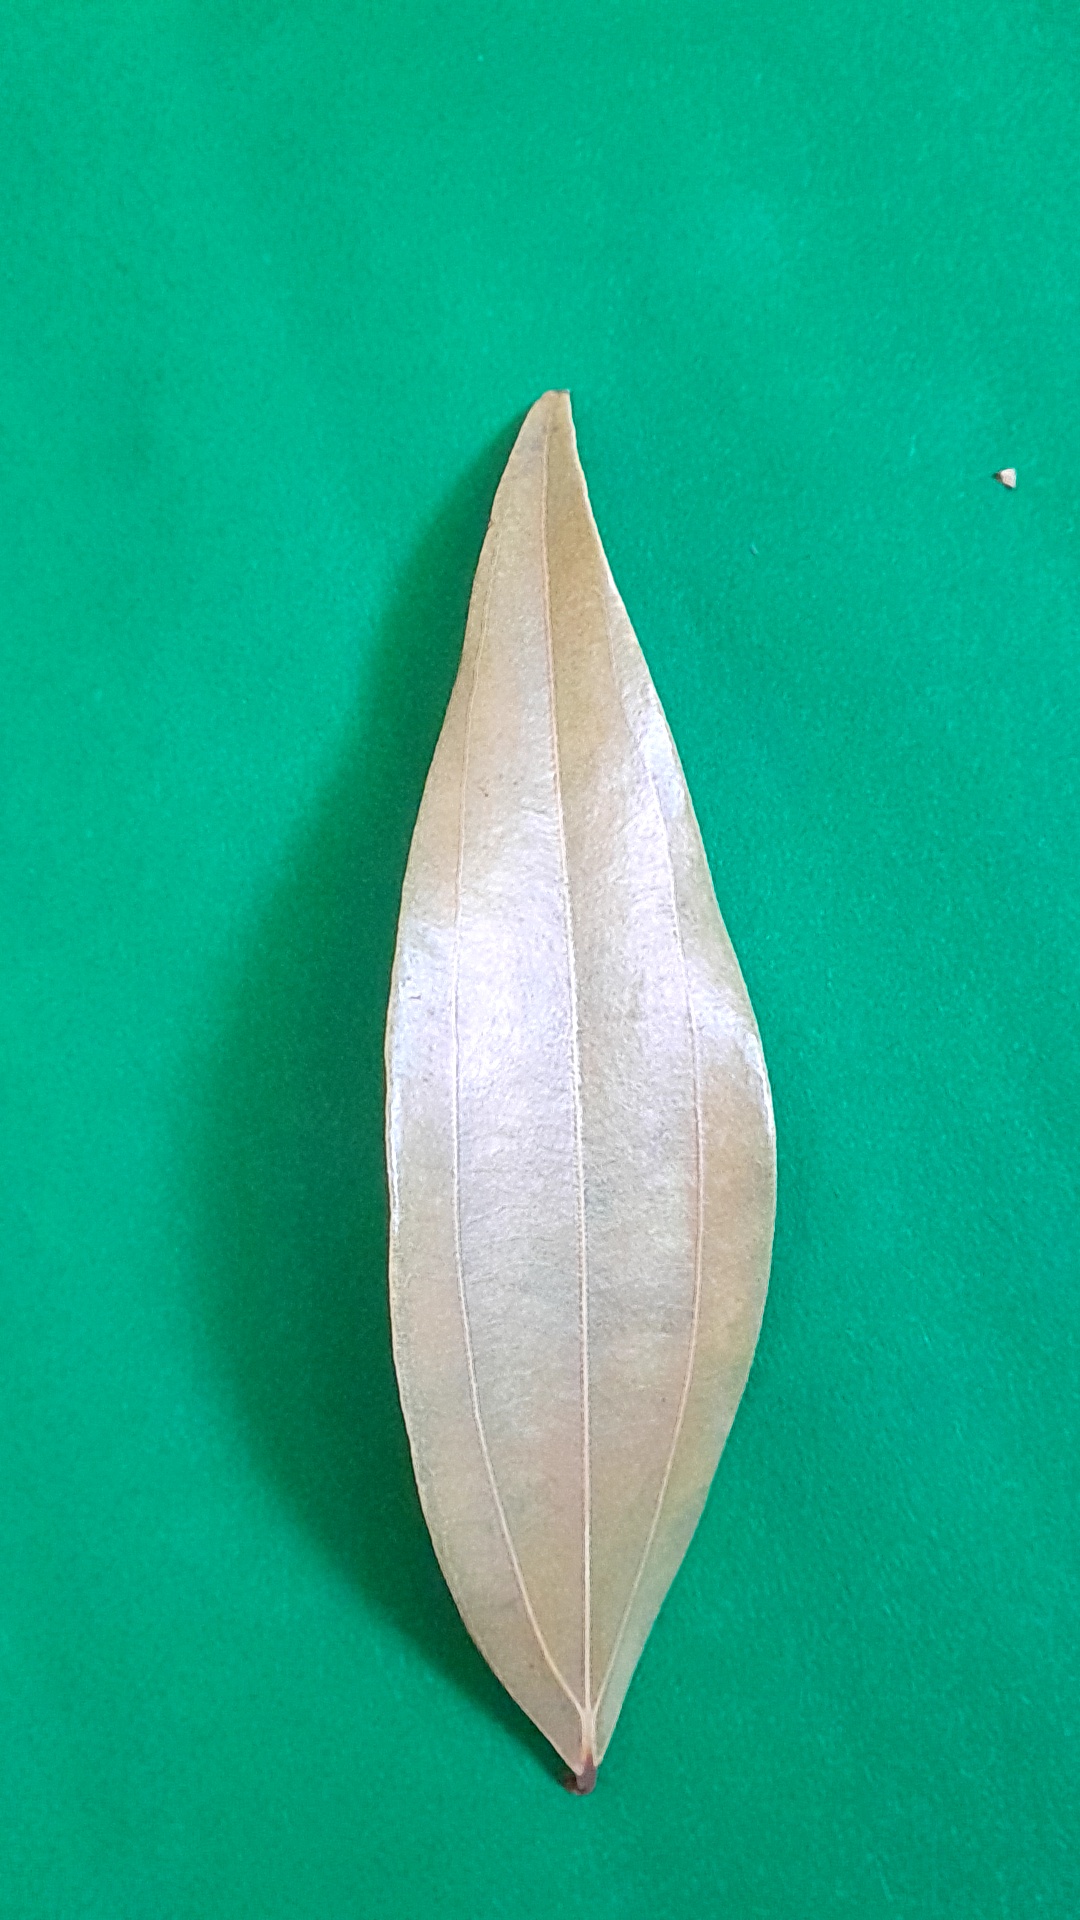
Label: Dry Leaf